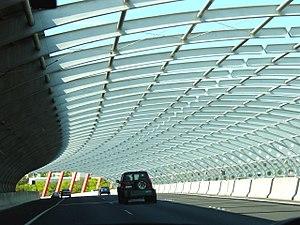
Un mur anti-bruit, appelé aussi écran anti-bruit ou écran acoustique, est une structure extérieure, solide, destinée à développer un effet d'isolation phonique. Il est habituellement construit le long d'infrastructures proches d'habitations et sources de nuisances sonores telles que ;
Le bruit routier désigne l'ensemble des bruits émis par la circulation routière et l'entretien des routes.